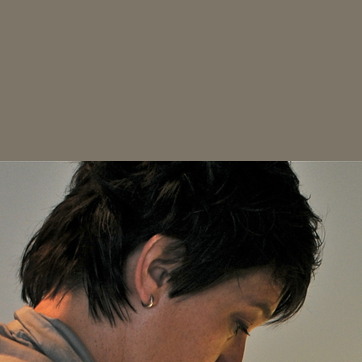
Material: hair